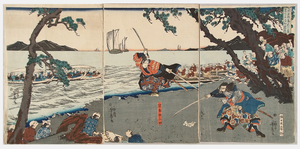
Le duel est en Occident comme en Orient une coutume de combattre par les armes, selon des règles précises, pour trancher un différend entre deux adversaires, l'un demandant à l’autre réparation d’une offense ou d’un tort. En Europe, il est précédé d'un défi, habituellement signifié par un cartel. Le combat se déroule devant des arbitres, appelés aujourd'hui « témoins », qui veillent au respect des règles ainsi que des conventions particulières fixées au préalable. Celles-ci fixent, entre autres choses, éventuellement, le nombre de coups à l'arme blanche ou à feu. Dans un duel de plaisance, c'est-à-dire pour la galerie, elles fixent le nombre de touches. Si elles conviennent d'un combat à mort, on parle de duel à outrance.
Kojirō Sasaki, dit Ganryū, était un fameux bretteur japonais, des époques Sengoku et Edo.